The Garth

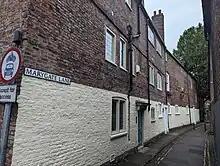
View along Marygate Lane, including The Garth

The building has an L-shaped plan. The central part of the building is three storeys high, while the right hand wing is three storeys with an attic, and the left hand wing is two storeys with an attic. The building is constructed of brick, with a pantiled roof. The windows are in a variety of styles, and include a large oriel window in the centre of the first floor, and oculus windows to the attics. Above one of the doors to Marygate is part of a carved bargeboard, which is said to date from 1635 and have been relocated from a house on High Ousegate. The facade on Marygate Lane retains some original windows, and the left-hand facade has an original entrance door. No early features survive inside the building.